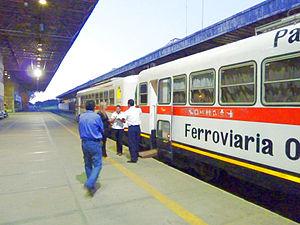
Le Terminal Bimodal est la principale infrastructure de transport terrestre de la ville de Santa Cruz de la Sierra. Ce terminal gère les départs et les arrivées des trains et bus locaux, nationaux et internationaux.